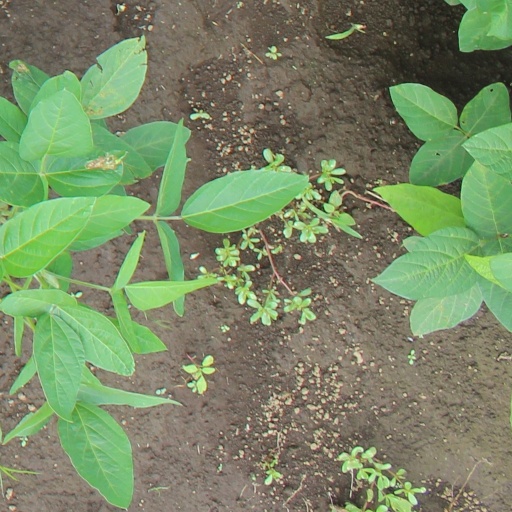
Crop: soybean